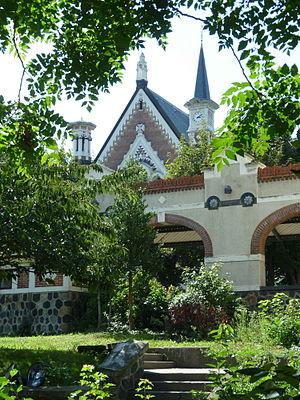
Lycée Jeanne-d'Arc à Clermont Ferrand (France). Monument historique.
Le lycée Jeanne-d’Arc est un établissement d'enseignement secondaire public français. Il se situe à Clermont-Ferrand dans le Puy-de-Dôme.
Cette liste contient les objets immobiliers et mobiliers de la ville de Clermont-Ferrand classés ou inscrits aux monuments historiques.